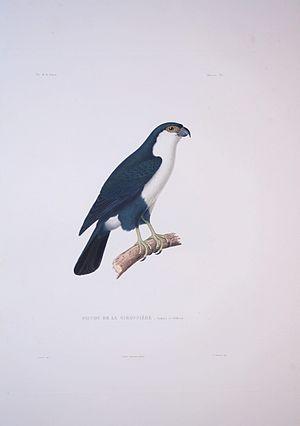
Le Fauconnet des Philippines est une espèce d'oiseaux rapaces de la famille des Falconidae endémique des Philippines.